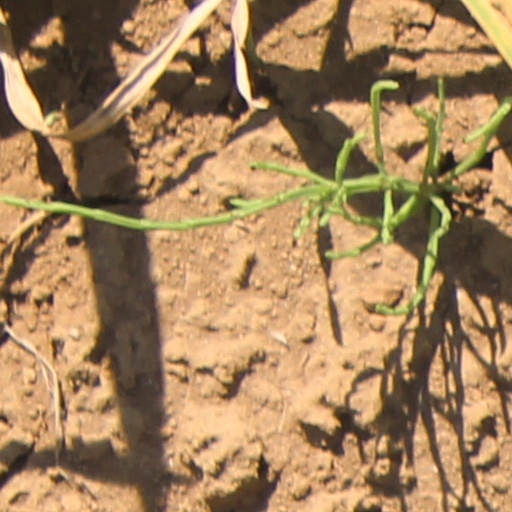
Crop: wheat